1914 Sydney Carnival

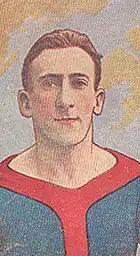
George Heinz, voted Victoria's best player

Alf Baud, Billy Dick, Harry Haughton (Carlton), Jack Green, Jim Jackson, Dick Lee (Collingwood), Cyril Gove, Percy Ogden (Essendon), George Holden, Jack Cooper, Wally Johnson (Fitzroy), Dick Grigg, George Heinz, Harry Marsham (Geelong), Dave McNamara, Wels Eicke, Billy Schmidt (St Kilda), Charlie Lilley (Melbourne), Les Charge, Bruce Sloss (South Melbourne), Jack Brake, Eric Woods (University), Hugh James (Richmond).